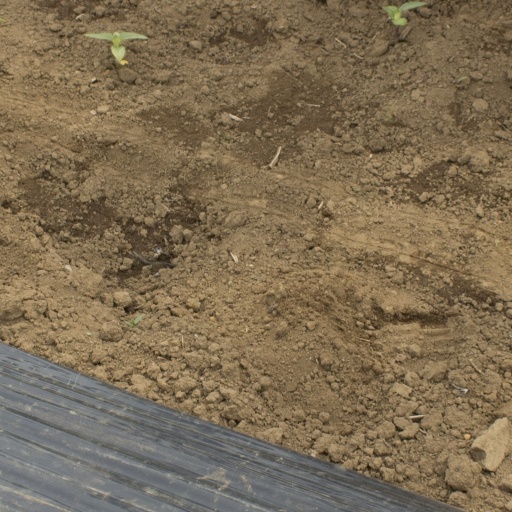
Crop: Jerusalem artichoke